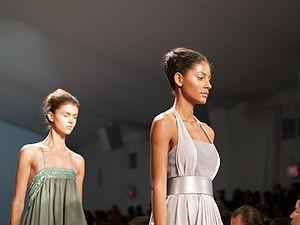
Un métis, au féminin : Une métisse, est une personne dont les parents ont des origines géographiques, culturelles, ou des caractéristiques phénotypiques différentes. Pour les scientifiques, tous les êtres humains sont le produit d'un mélange génétique de même nature.
Emanuela de Paula, née le 25 avril 1989 à Cabo de Santo Agostinho, est un mannequin brésilien, égérie de la marque Next en 2009 et de Victoria's Secret en 2010.